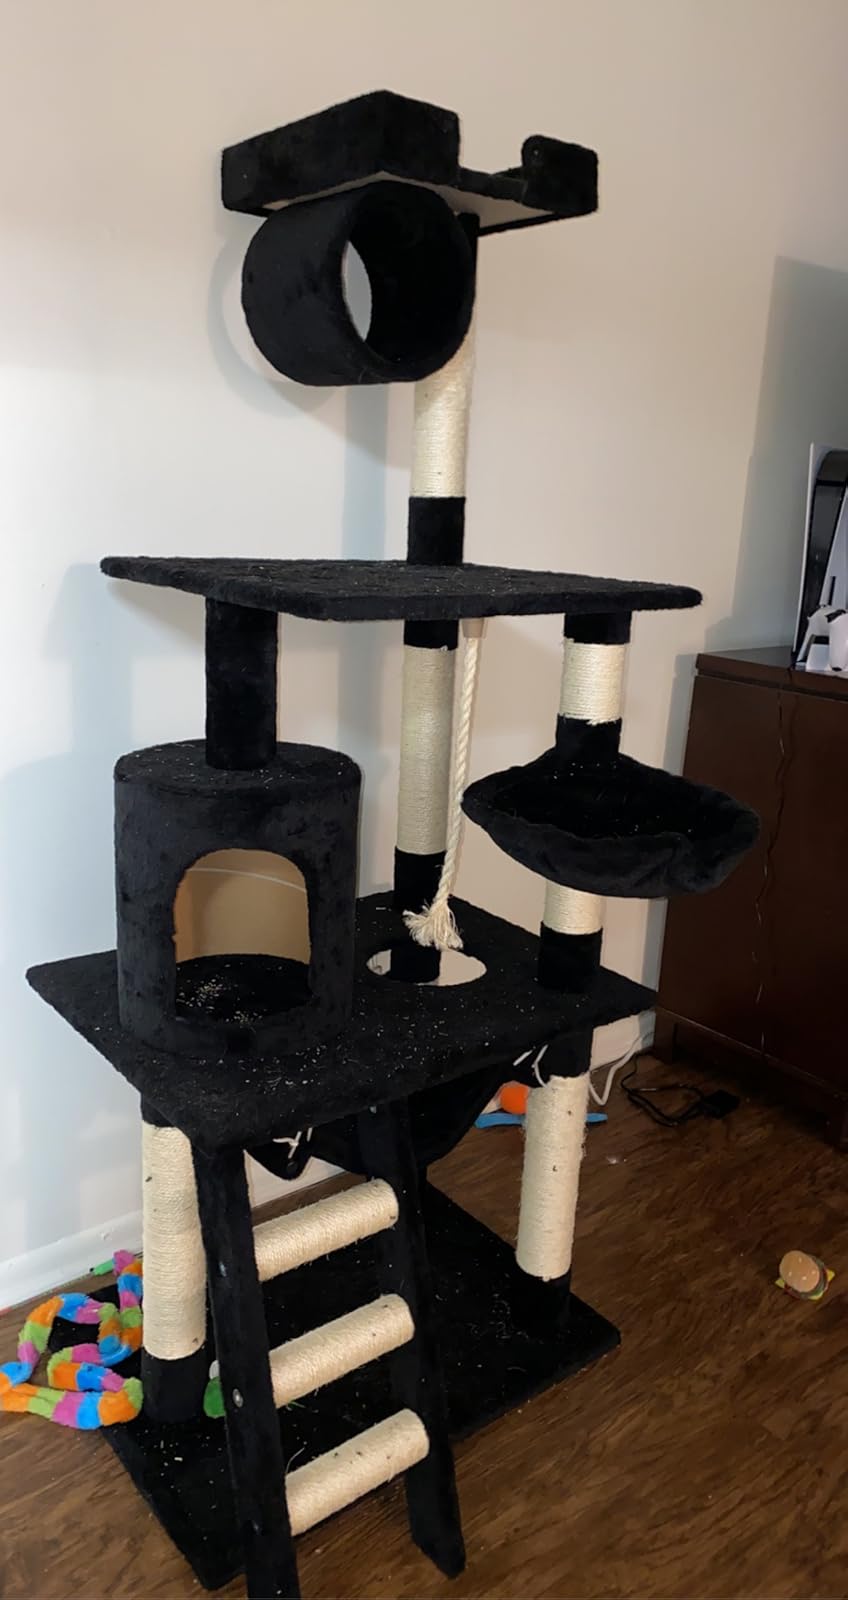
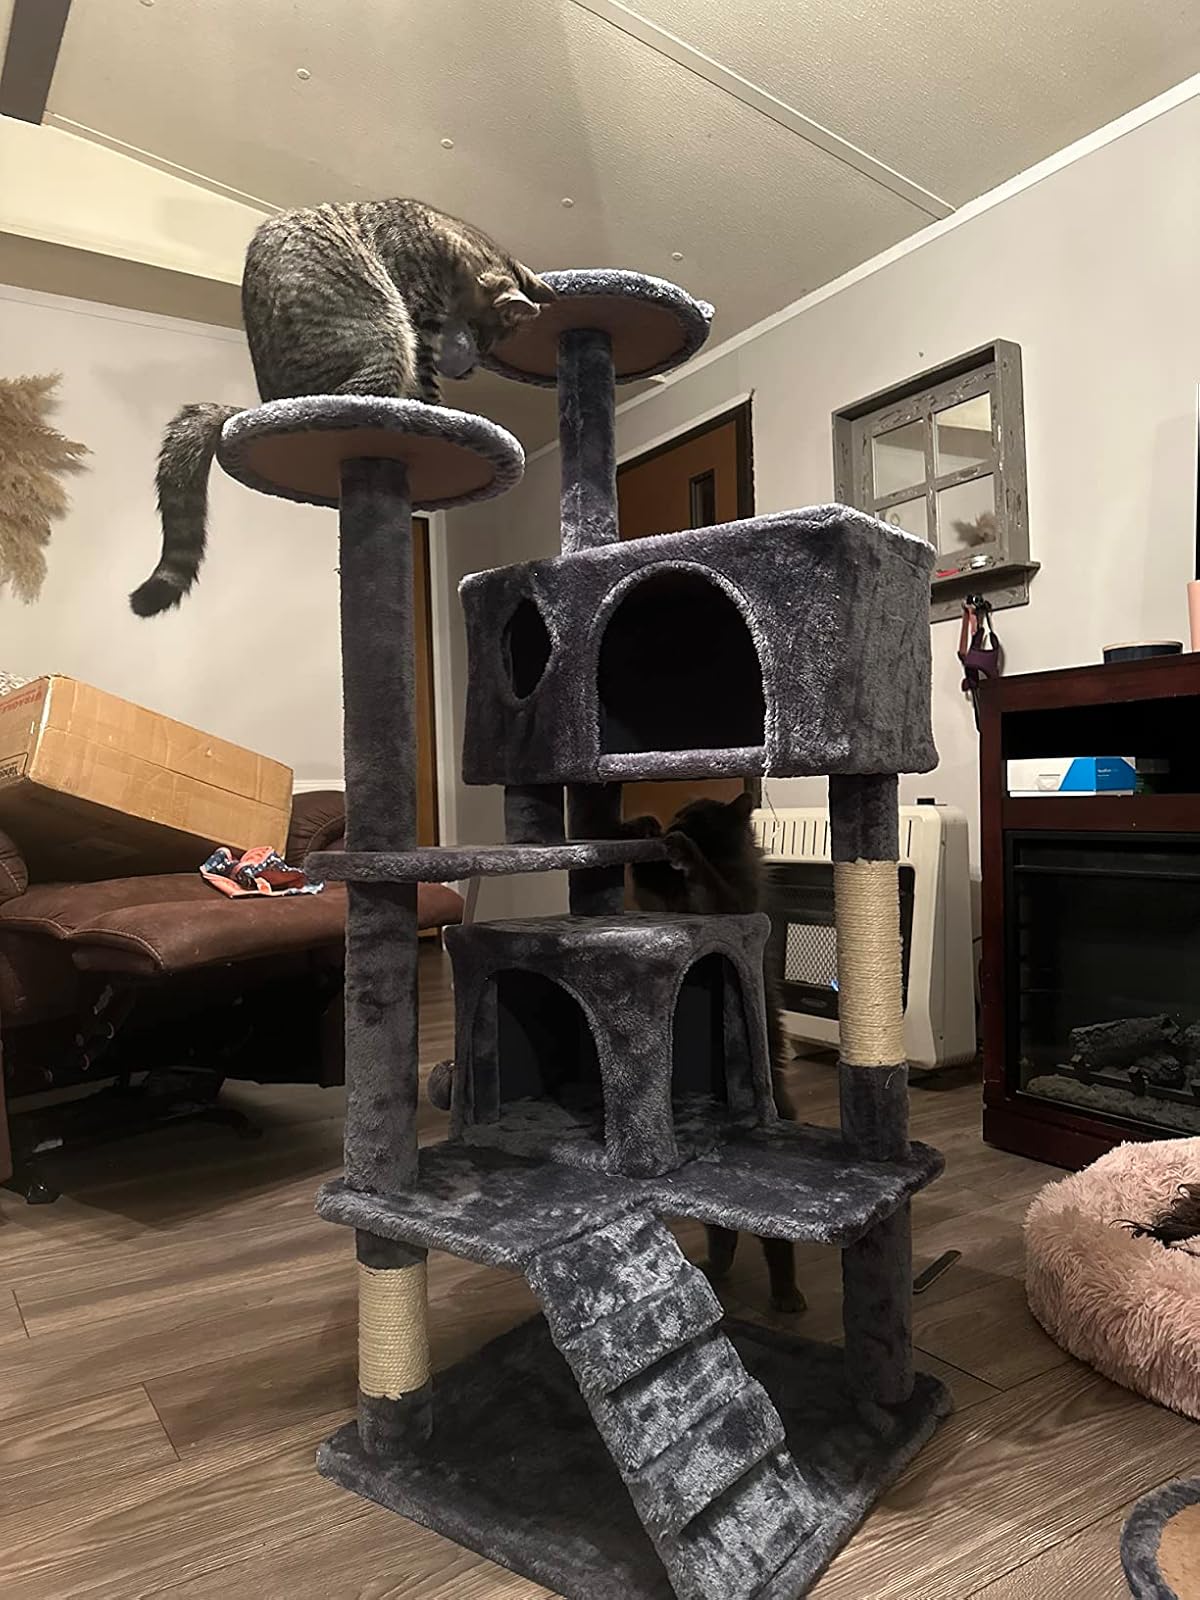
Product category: items_cat tree
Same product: no